Mughal painting

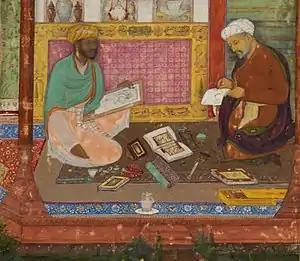
The scribe and painter of a "Khamsa of Nizami" manuscript in the British Library, made for Akbar, 1610

From fairly early the Mughal style made a strong feature of realistic portraiture, normally in profile, and influenced by Western prints, which were available at the Mughal court. This had never been a feature of either Persian miniature or earlier Indian painting. The pose, rarely varied in portraits, was to have the head in strict profile, but the rest of the body half turned towards the viewer. For a long time portraits were always of men, often accompanied by generalized female servants or concubines; but there is scholarly debate about the representation of female court members in portraiture. Some scholars claim there are no known extant likenesses of figures like Jahanara Begum and Mumtaz Mahal, and others attribute miniatures, for example from the Dara Shikoh album or the Freer Gallery of Art mirror portrait, to these famous noblewomen. The single idealized figure of the Riza Abbasi type was less popular, but fully painted scenes of lovers in a palace setting became popular later. Drawings of genre scenes, especially showing holy men, whether Muslim or Hindu, were also popular.